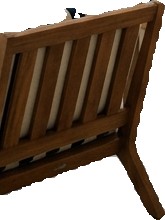
Surface category: chair